Yankee Stadium (1923)

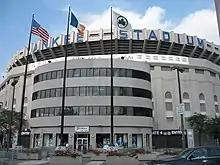
The post-renovation exterior of the stadium, as it appeared in 2006.

Many sources incorrectly state that prior to the 1955 season, Yankee Stadium's Ballantine Beer scoreboard was sold to the Phillies for use in Shibe Park. Although the two scoreboards possessed some superficial resemblances, they differed in many details and the Yankee Stadium scoreboard remained at Yankee Stadium until 1959 when it was replaced, two years after a different Ballantine scoreboard was installed at Shibe (by then renamed Connie Mack Stadium).